1994 The Winston Select

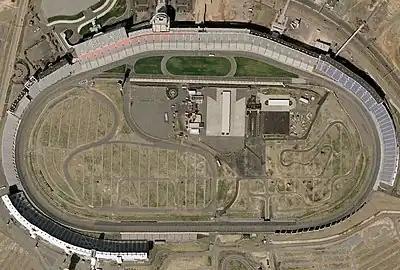
Charlotte Motor Speedway, the track where the race was held.

The Winston Select was open to winning drivers and team owners from last season through the Save Mart Supermarkets 300 at Sears Point Raceway and all previous All-Star race winners and past NASCAR Winston Cup champions who had attempted to qualify for every race in 1994. The top six finishers of The Winston Select Open advanced to complete the starting grid of 20 cars.